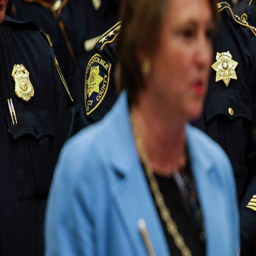
person , left , and person , center back , stand behind person as she announces a new policy